Thomas Hayman

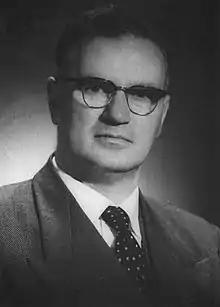
Portrait of Hayman

Thomas Leonard Hayman (24 May 1904 – 2 January 1962) was a New Zealand politician of the National Party and a farmer.